History of banking

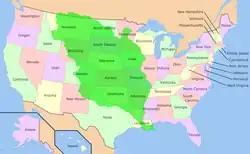
The Louisiana Purchase of 1803 was handled by Francis Baring and Company of London.

In 1695, the Bank of England became one of the first banks to issue banknotes, the first being the short-lived banknotes issued by Stockholms Banco in 1661. Initially, these were hand-written and issued on deposit or as a loan, and promised to pay the bearer the value of the note on demand in specie. By 1745, standardized printed notes ranging from £20 to £1,000 were being issued. Fully printed notes that did not require the name of the payee and the cashier's signature first appeared in 1855.